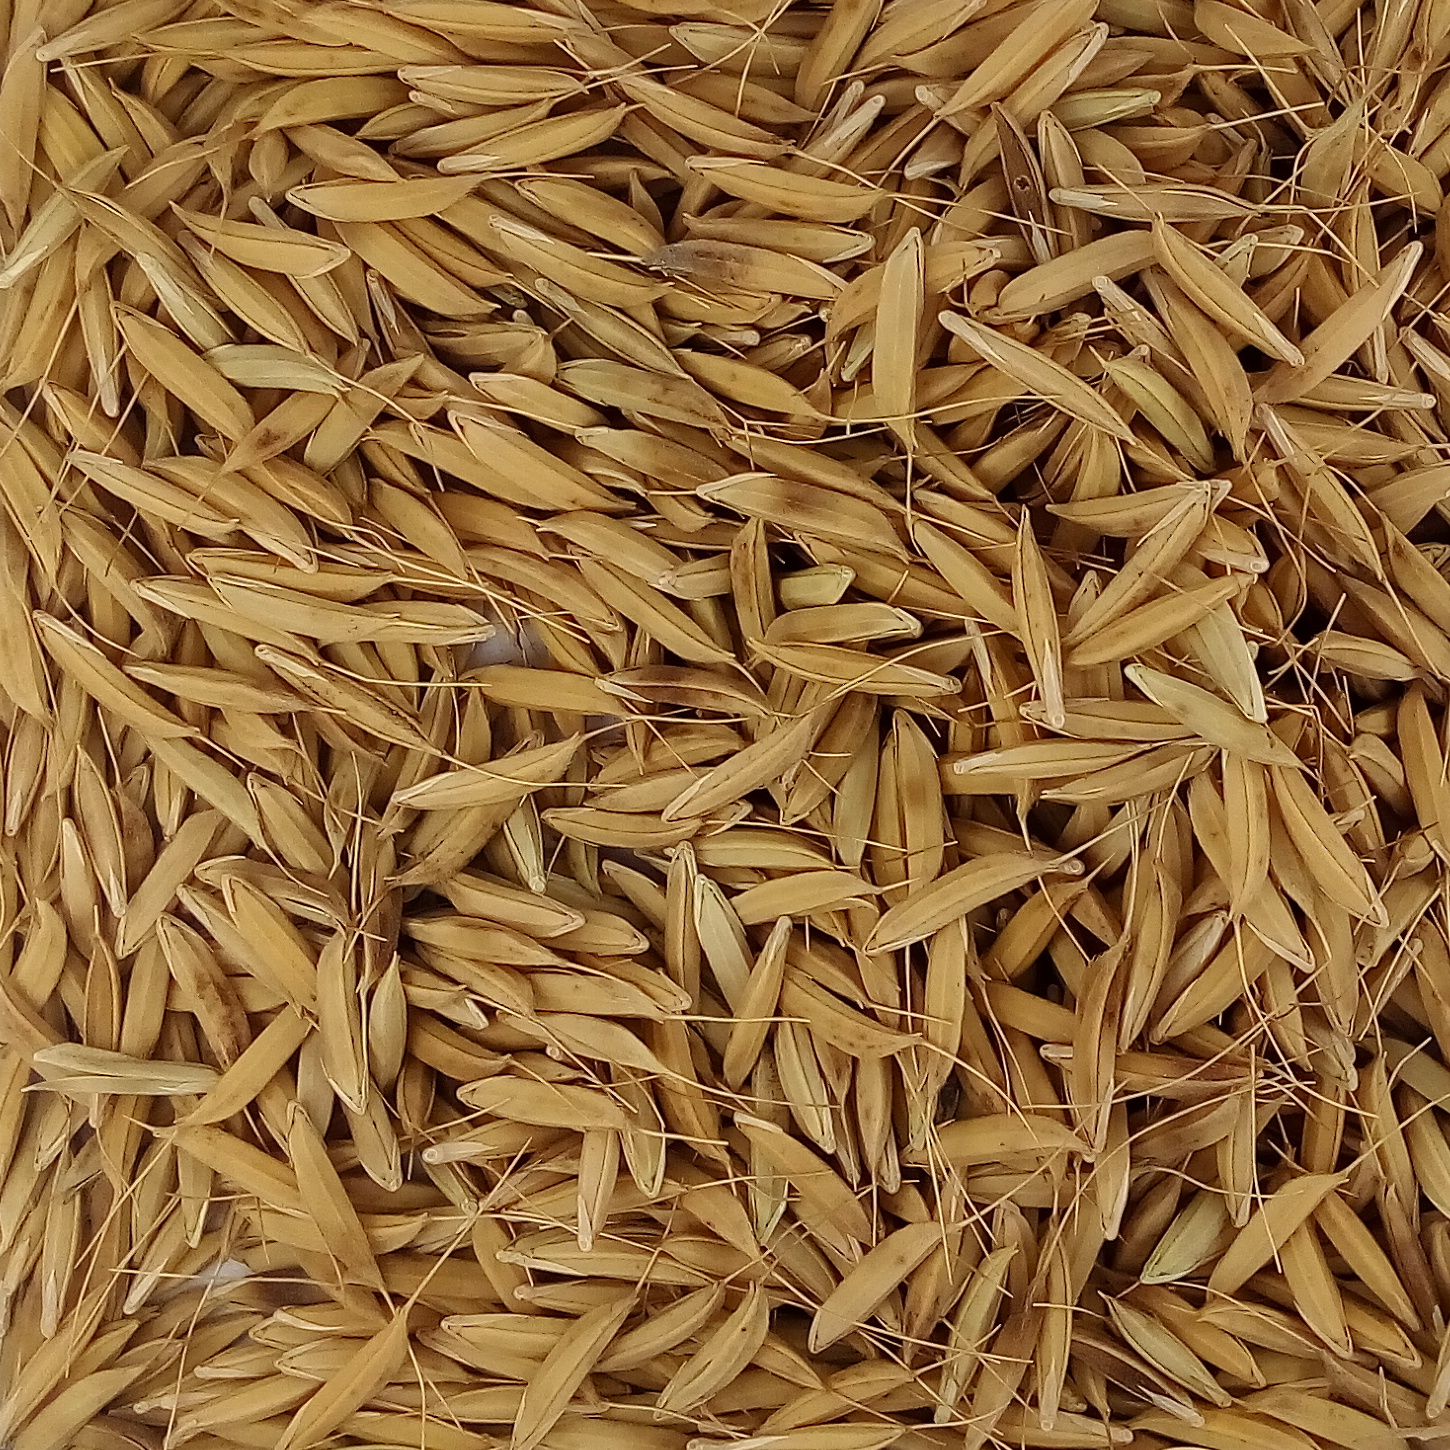
Rice seed variety: CSR_30